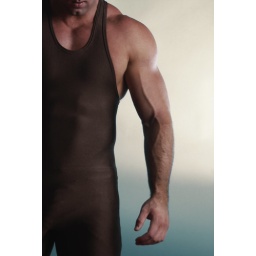
male in a brown singlet on gradiated blue background